Bang snaps

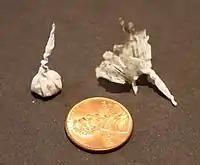
Two commercially produced bang snaps with a US penny for scale. The right one has been used and the left one is unused.

Bang snaps (known as poppers; whipper snappers, Indian English: pop pop crackers) are a type of small novelty firework sold as a trick noisemaker.